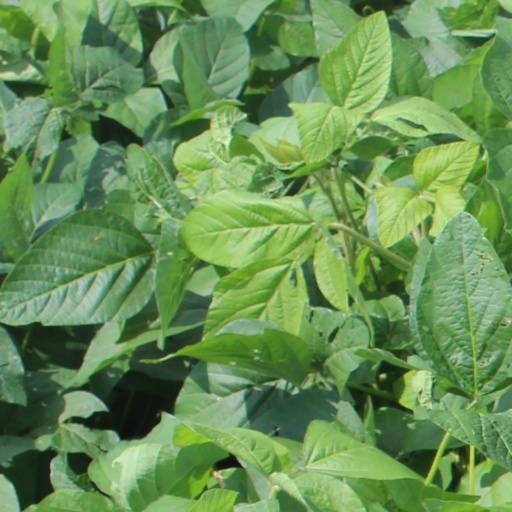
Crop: soybean